Mattias Falck

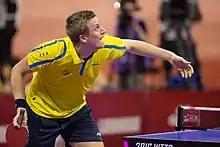
Falck in 2016

Mattias Falck (born 7 September 1991) is a Swedish table tennis player.